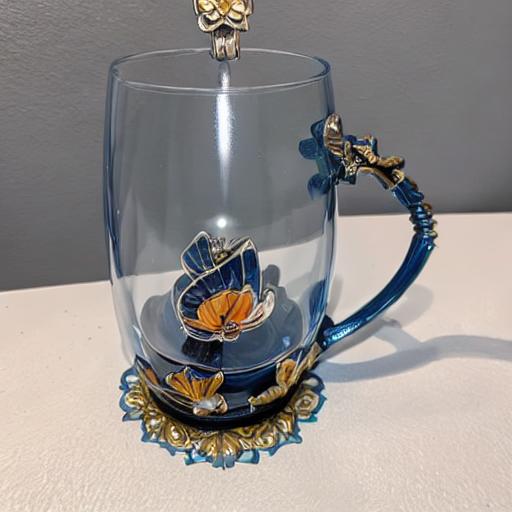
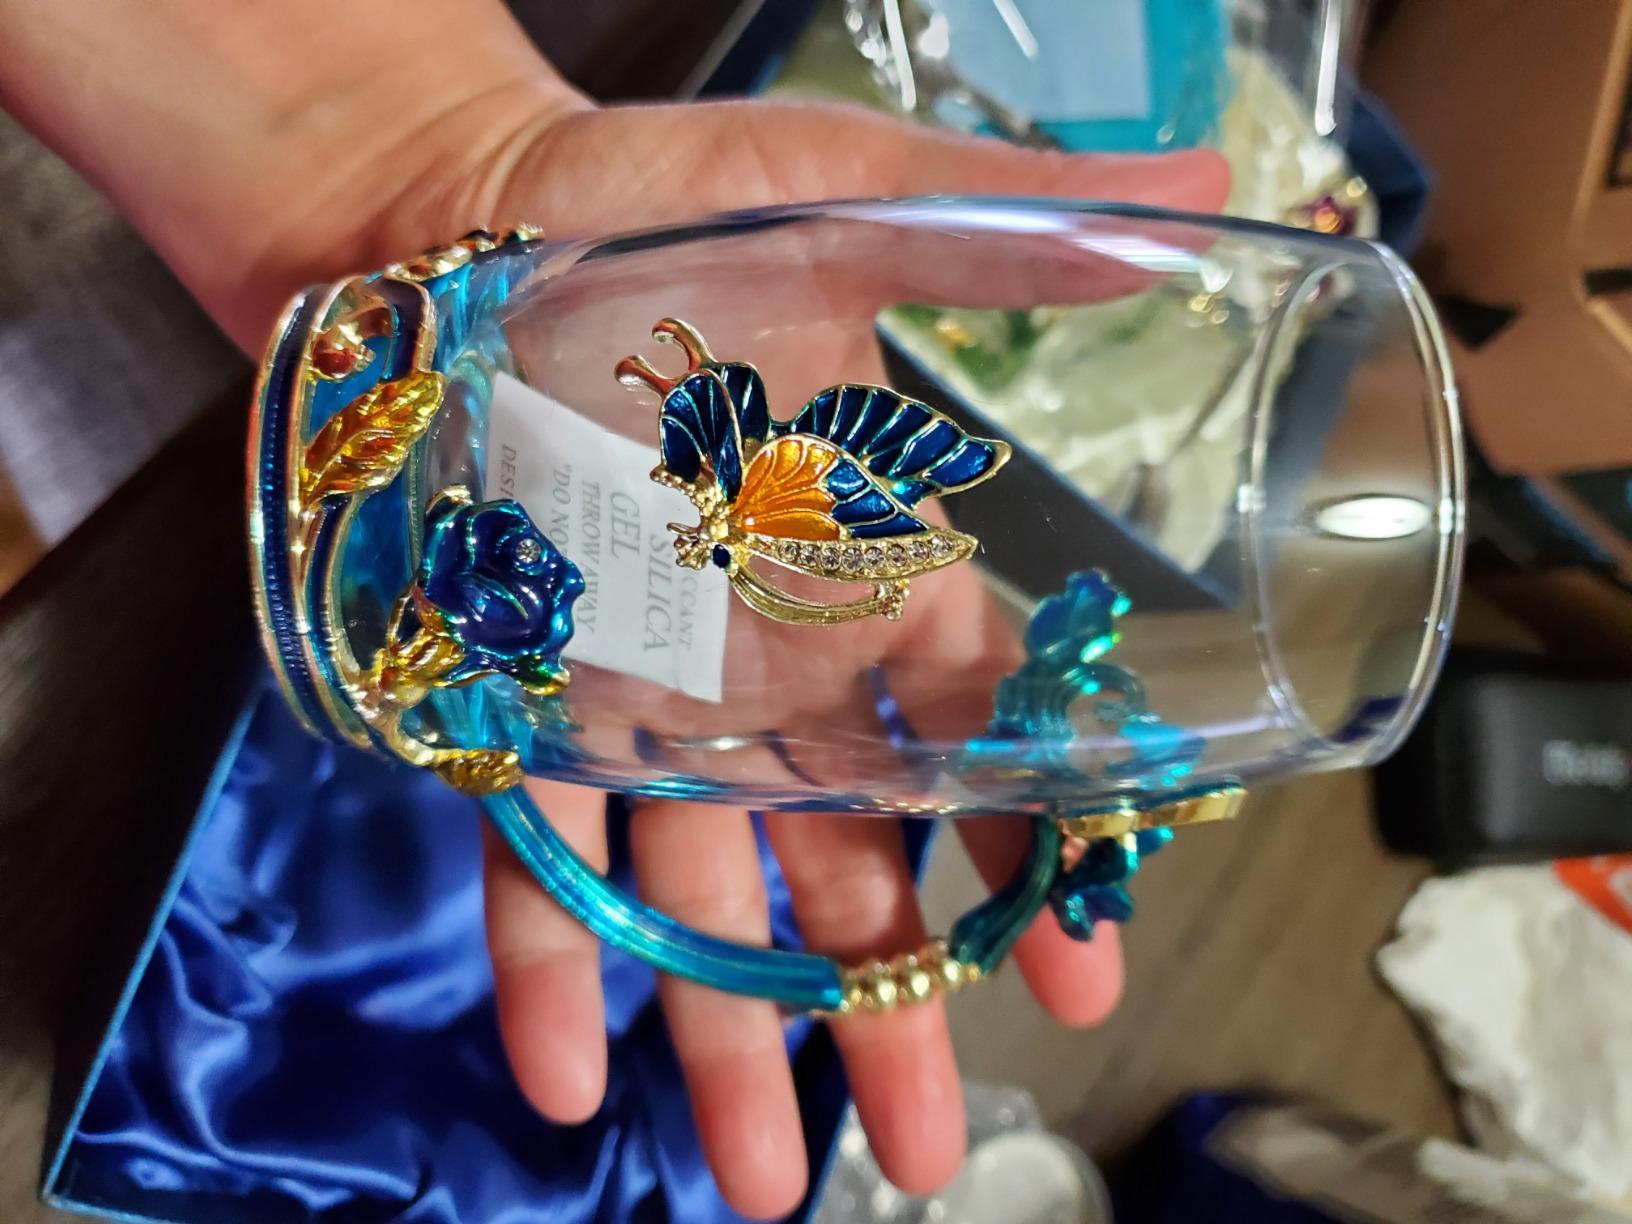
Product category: items_mug
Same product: no